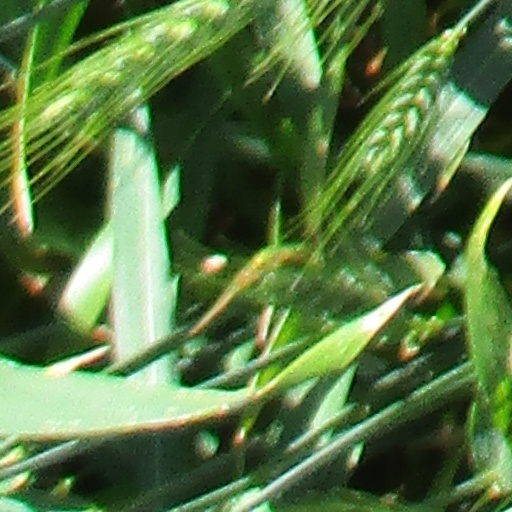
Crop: wheat